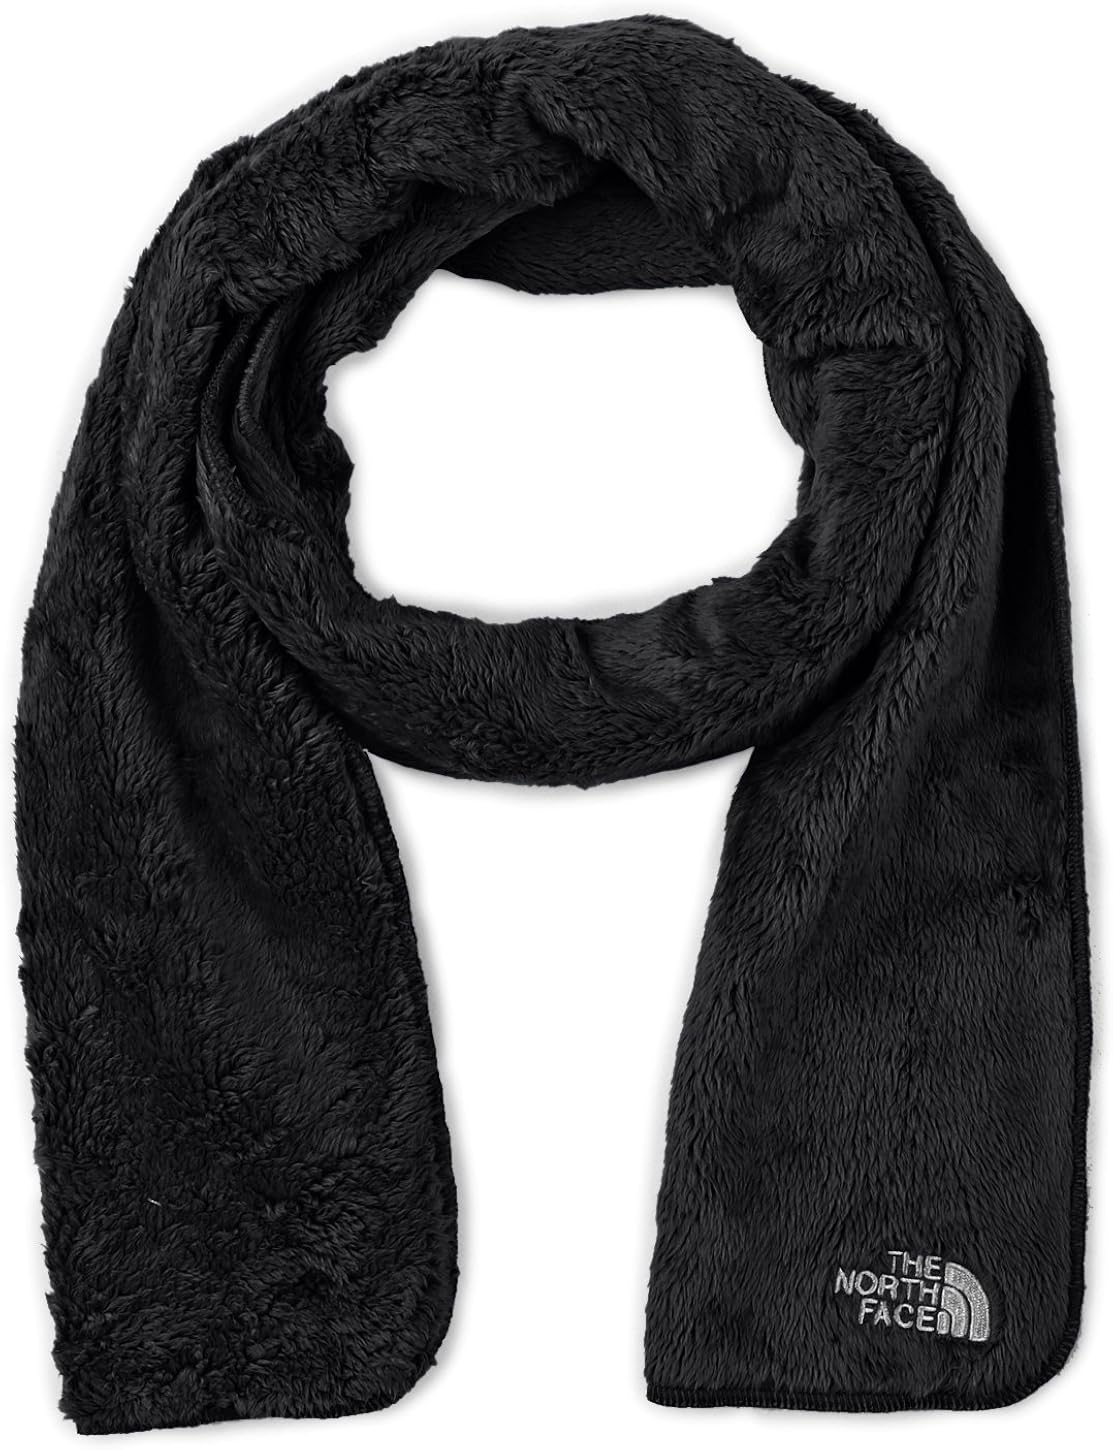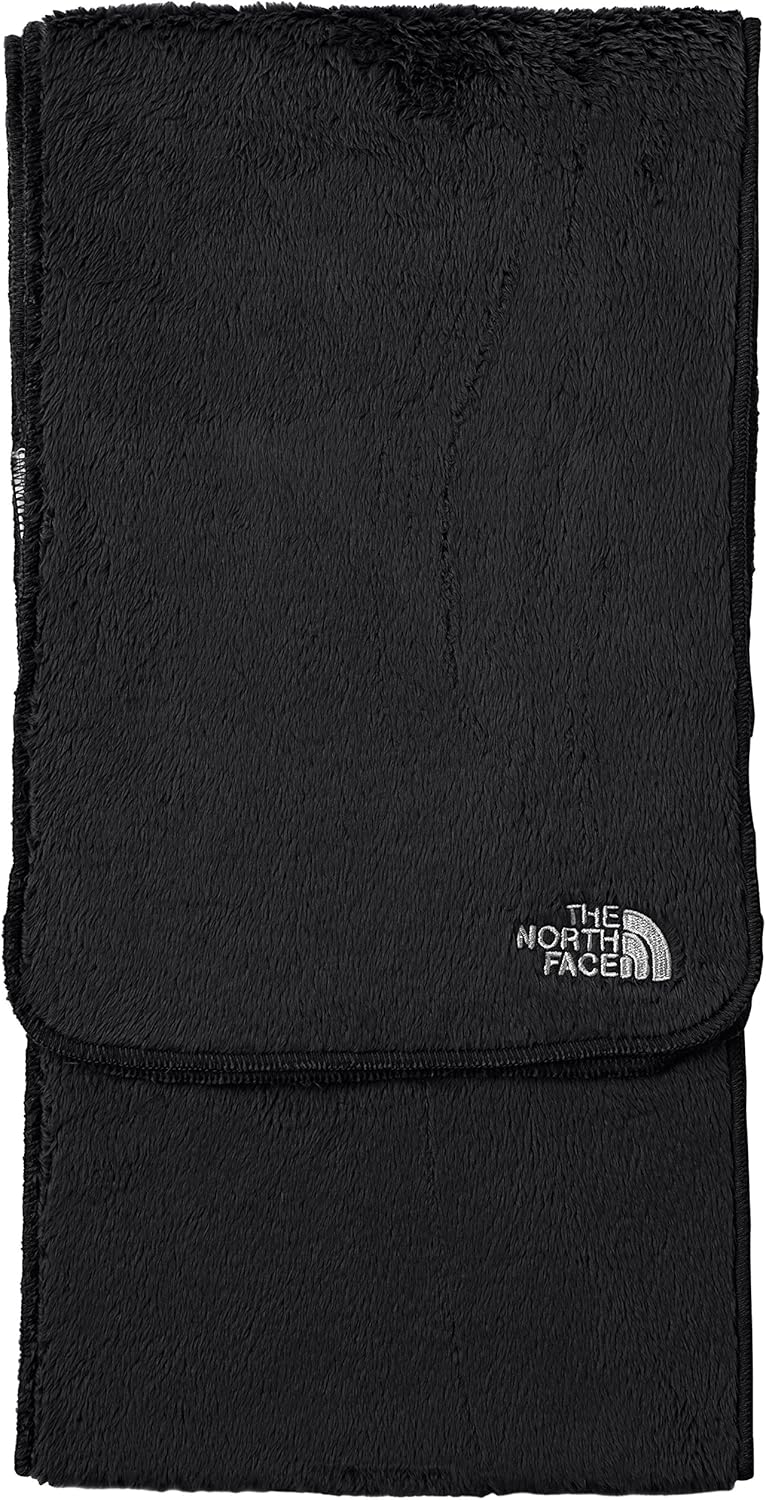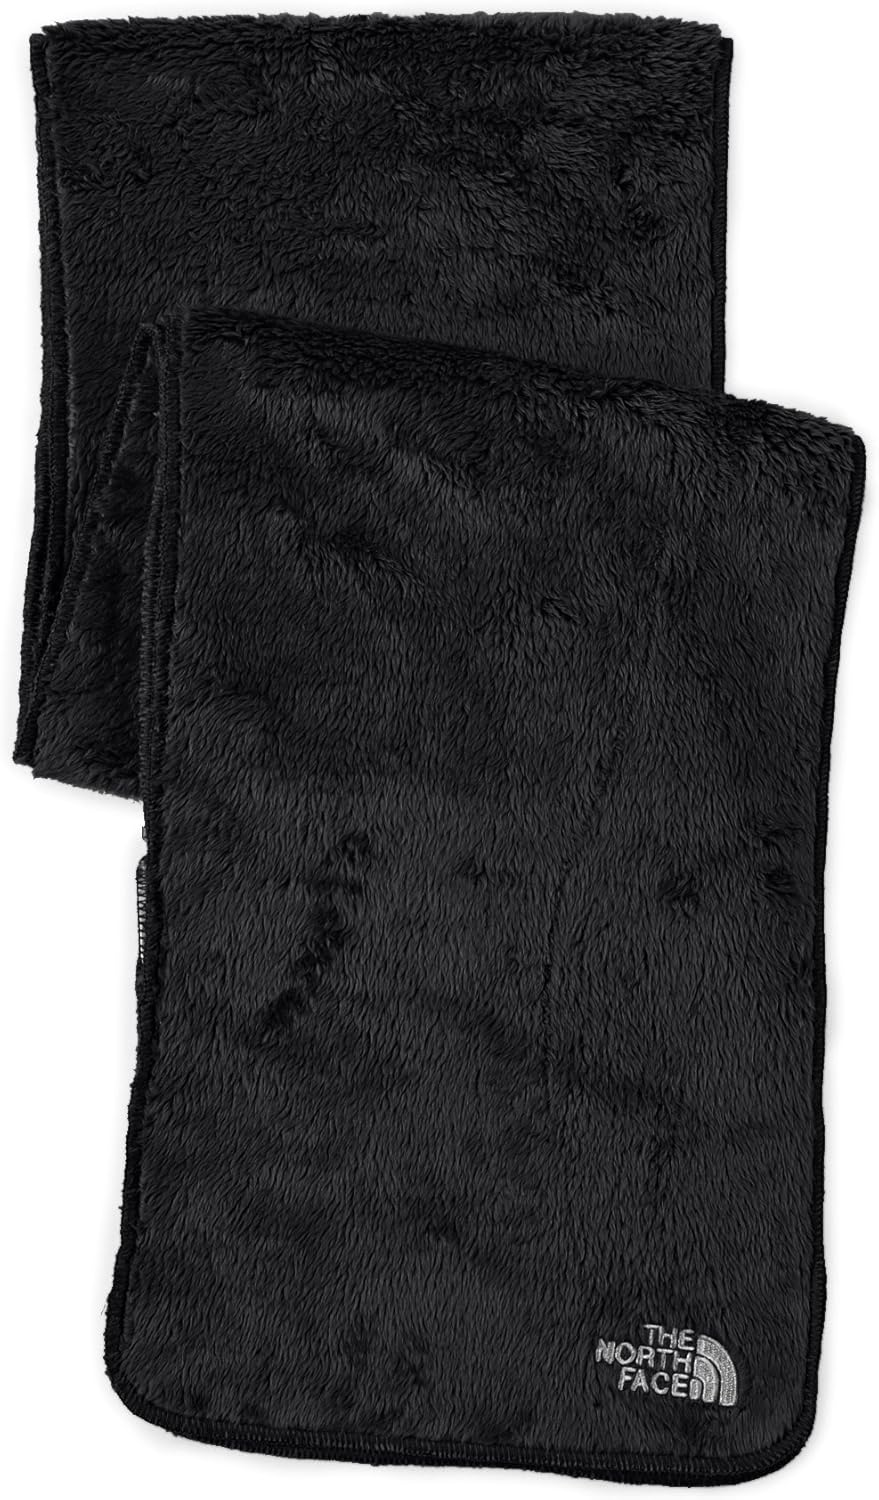
The North Face Denali Thermal Scarf
Category: AMAZON FASHION
Stay toasty warm with The North Face Denali Thermal Scarf. This scarf is the perfect solution to those extra cold days when you need a boost of warmth! It will be a great companion with your favorite denali jacket and matches perfectly with the denali thermal beanie! Fight the cold weather with the Denali Scarf.
Features: 100% Polyester | IMPORTED | Hand Wash Only | One size | 100% polyester high loft fleece | The North Face | Perfect solution to those extra cold days | Fight the cold weather with the Denali Scarf.